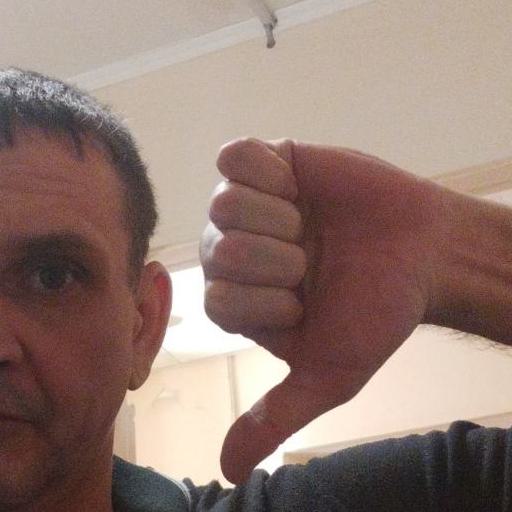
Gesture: dislike